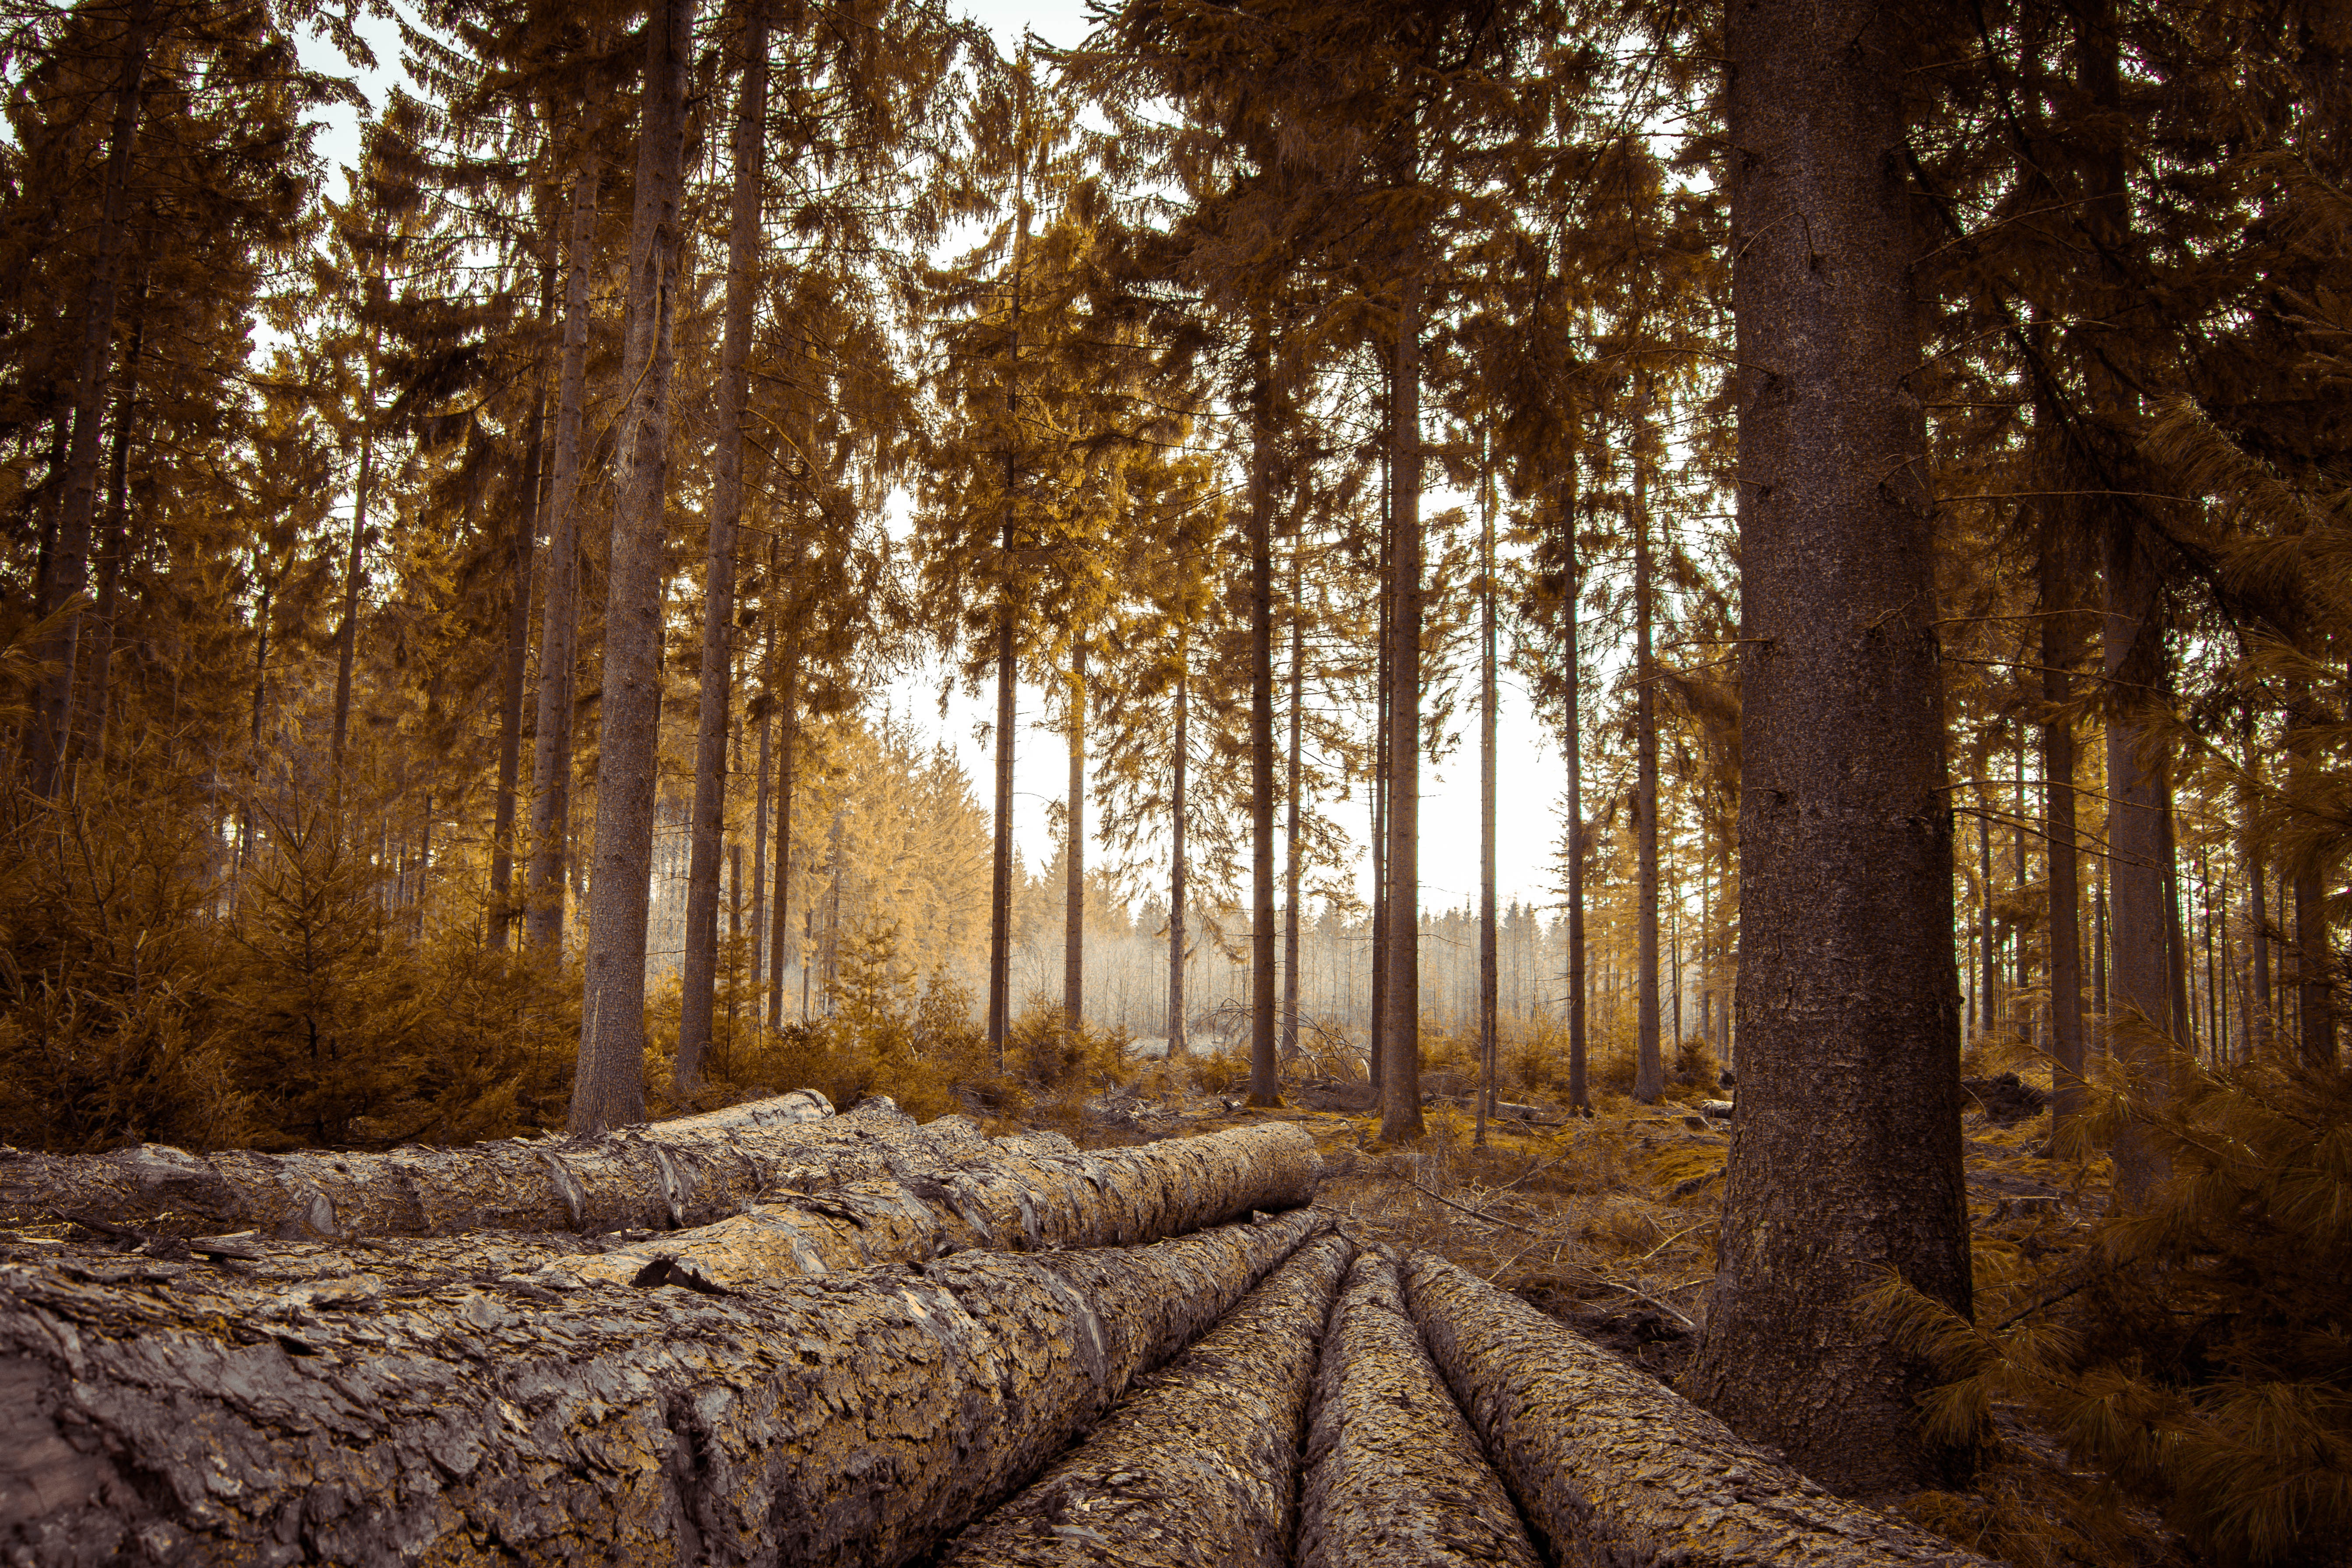
landscape, tree, nature, forest, outdoor, wilderness, branch, winter, light, plant, wood, sunlight, morning, leaf, trunk, environment, scenic, autumn, darkness, season, fantasy, magic, woodland, habitat, magical, ecosystem, natural environment, atmospheric phenomenon, woody plant